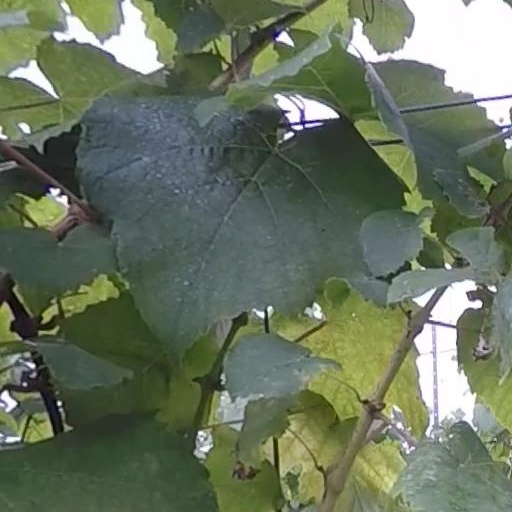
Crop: grape